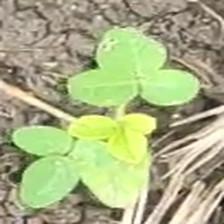
Weed species: Asian_Pigeonwings_(Clitoria Ternatea)